G. Milton Small and Associates Office Building

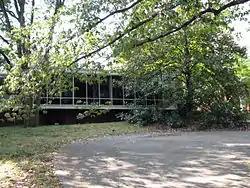
G. Milton Small and Associates Office Building, September 2010

G. Milton Small and Associates Office Building is a historic home and office located on Brooks Avenue in Raleigh, Wake County, North Carolina. It was designed by architect G. Milton Small (1916-1992), who also designed the Small House, and built in 1966. It is a one floor, steel-frame Miesian style building that covers most of a 69-foot by 155-foot flat lot. It features grids of aluminum mullions carrying metal panels and sheets of glass, and an overhanging flat roof. It housed the architecture firm of G. Milton Small and Associates.